2011 Division 1 (Swedish football)

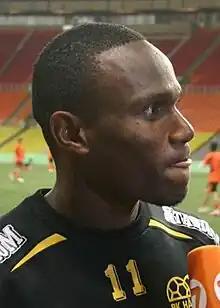
Robert Mambo Mumba has over 50 caps for the Kenya national football team.

At the end of each Division 1 season, the best young players from each group compete in an all-star game called "Morgondagens Stjärnor" (English: "Stars of Tomorrow").